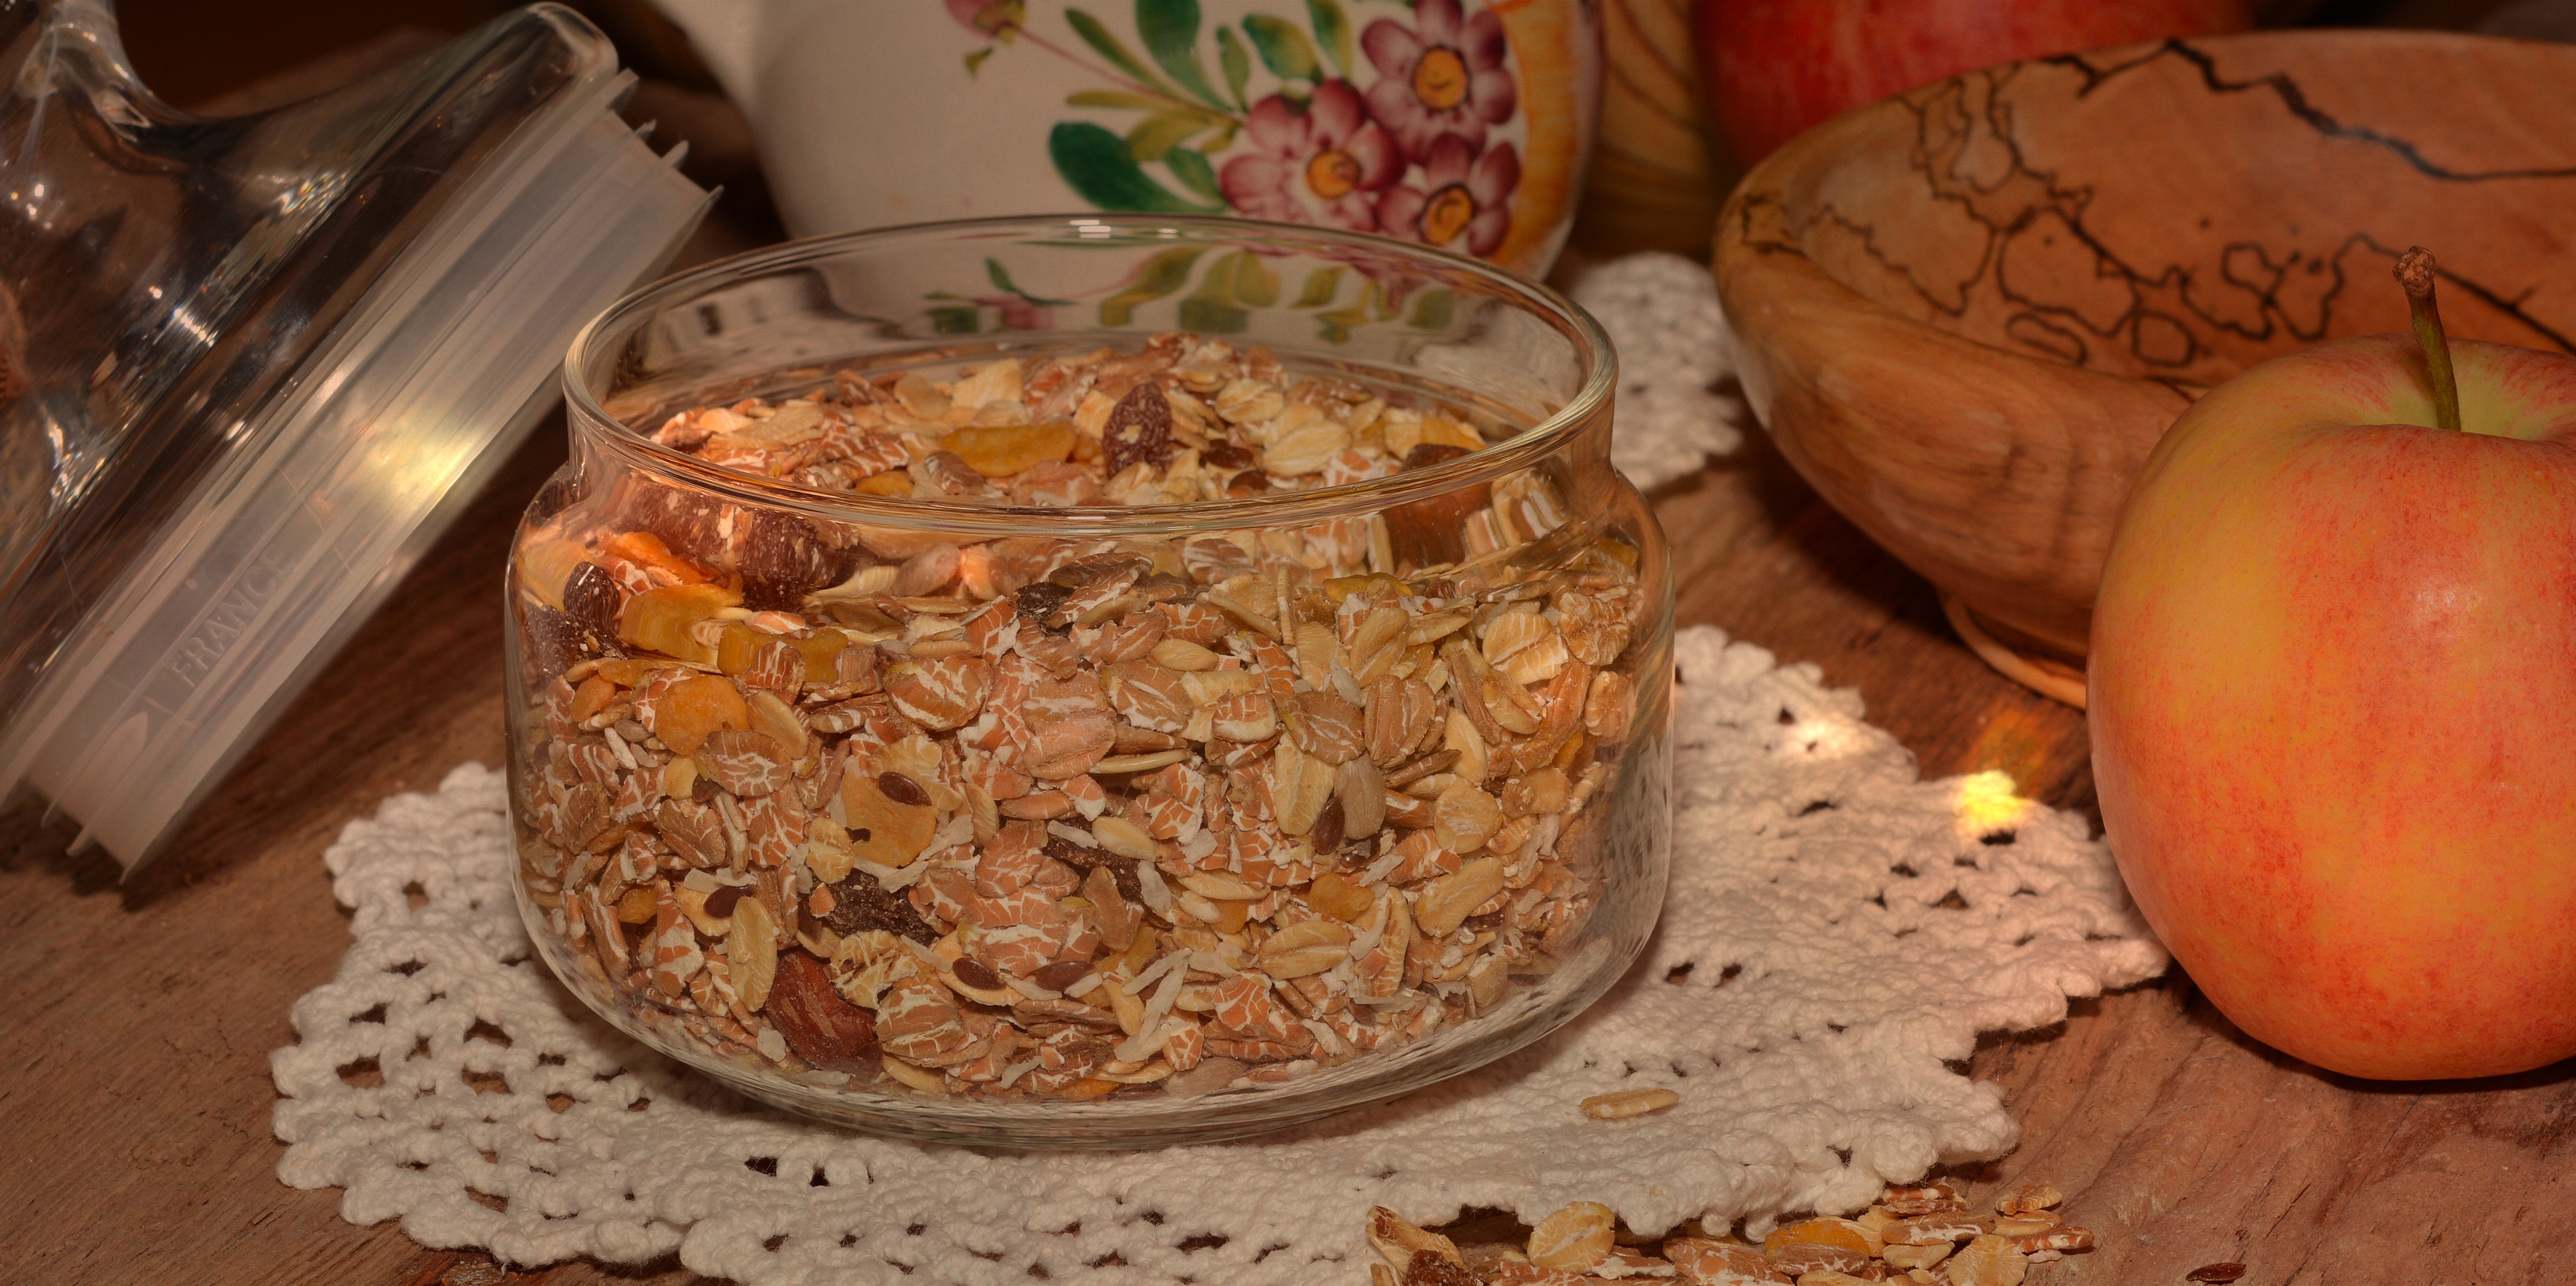
apple, sunlight, dish, meal, food, produce, vegetable, pumpkin, breakfast, healthy, cuisine, coconut, vegetarian food, muesli, breakfast cereal, raisins, breakfast table